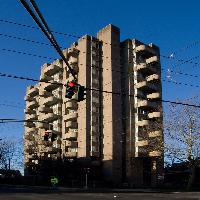
Weather: sun or clear